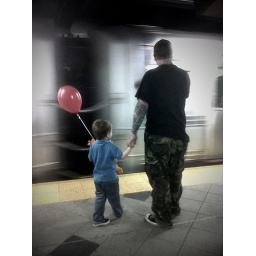
A boy with a red balloon and his father waiting for the subway in New York City.